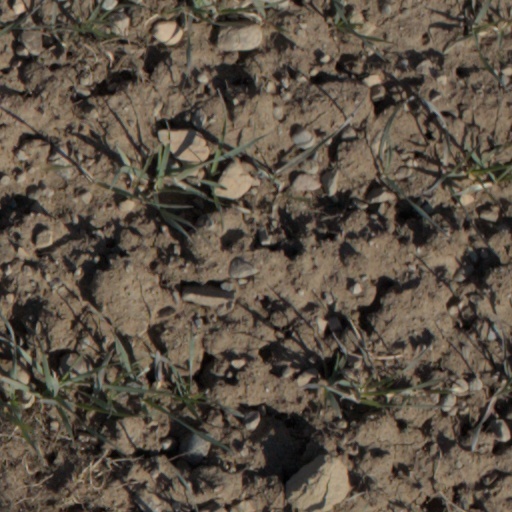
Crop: wheat